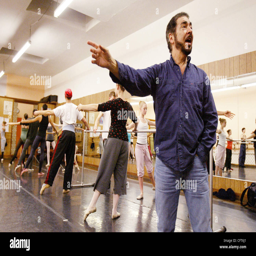
person , right , leads his dancers through a warm - up exercise in his dance studio , tuesday